Frank Gardiner

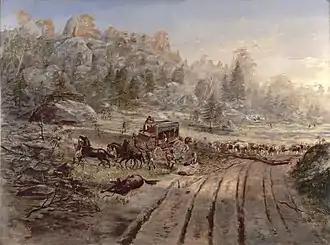
Robbery of the gold escort

On 20 March 1851, Gardiner was part of a work party working outside Pentridge Prison when they rushed the guards and escaped. Most of the convicts were rounded up within days but Gardiner escaped and made his way to New South Wales, perhaps stopping at the station in central Victoria where his father and younger sisters were living. There are scattered reports of him having been arrested at the McIvor diggings on suspicion of robbing the gold escort the previous week. However, there is no record of him ever appearing in court in this matter.